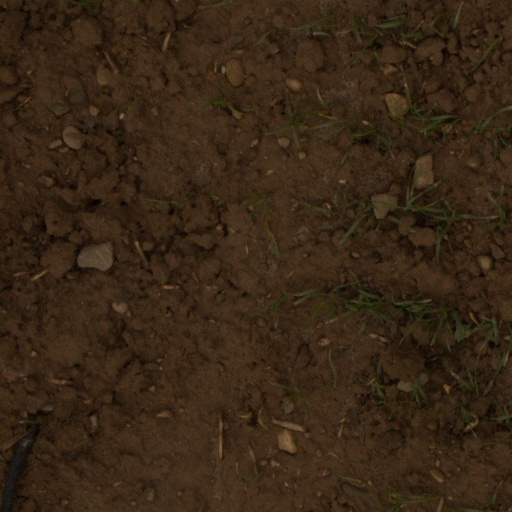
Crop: wheat